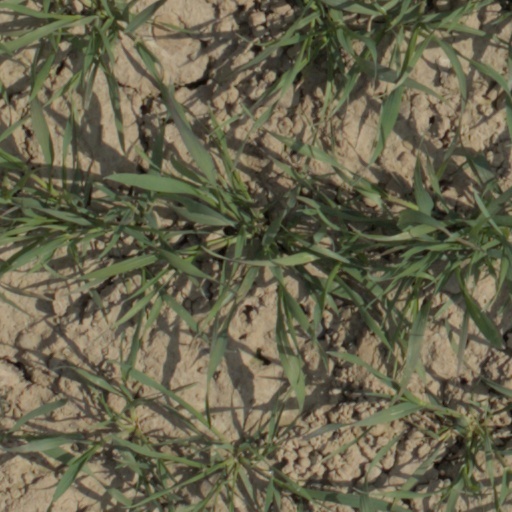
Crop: wheat